Paul von Lettow-Vorbeck

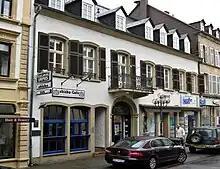
Lettow-Vorbeck's birthplace in Saarlouis

Paul Emil von Lettow-Vorbeck was son of Paul von (1832–1919) and Marie von (1842–1919). He was born into the Pomeranian minor nobility, while his father was stationed as an army officer at Saarlouis in the Prussian Rhine Province. He was educated in boarding schools in Berlin and joined the cadet corps at Potsdam and Berlin-Lichterfelde. In 1890, he was commissioned a "Leutnant" into the Imperial German Army.